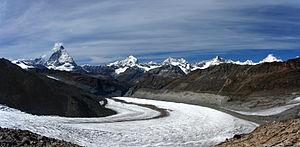
Il existe plusieurs dizaines de sommets des Alpes de plus de 4 000 mètres. Ceux-ci se trouvent en Suisse, en Italie et en France, essentiellement dans les Alpes pennines, le massif du Mont-Blanc et les Alpes bernoises, mais aussi le massif des Écrins, le massif du Grand-Paradis et la chaîne de la Bernina.
Le glacier du Gorner se trouve en Suisse dans le canton du Valais. Situé sur le massif du mont Rose au sud-est de Zermatt, le glacier du Gorner, avec ses 14 kilomètres, est le troisième plus long de Suisse après le glacier d'Aletsch et le glacier de Fiesch. Sa largeur atteint 1 à 1,5 kilomètre et il couvre une superficie de 68 km², le plaçant ainsi au second rang alpin en termes de surface après Aletsch. Il est surplombé par le Gornergrat qui offre un panorama sur plus de 20 sommets des Alpes de plus de 4 000 mètres.